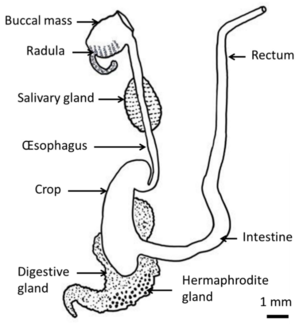
Notodiscus hookeri est une espèce d'escargots terrestres de petite taille, un mollusque gastéropode de la famille des Charopidae. Cet escargot vit sur les îles de la région subantarctique. La particularité de sa coquille, unique parmi les escargots terrestres, est que la partie organique ne contient pas de chitine.